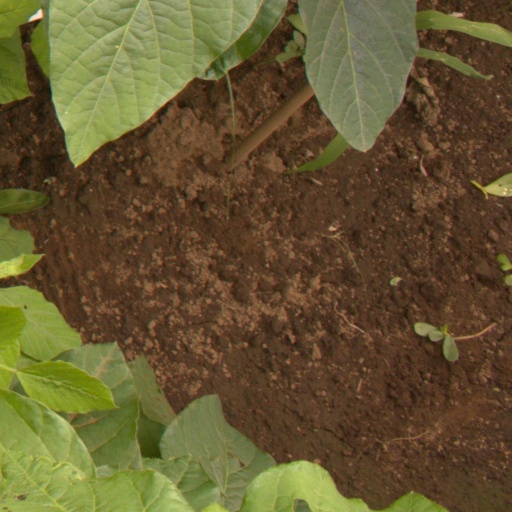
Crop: soybean